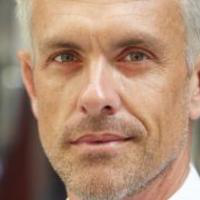
Age group: age 41-55